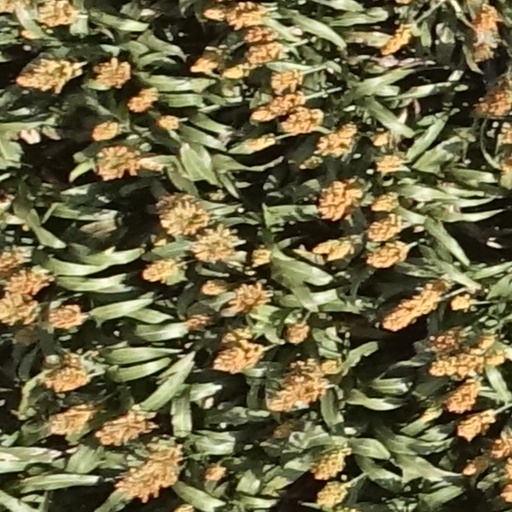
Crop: sorghum